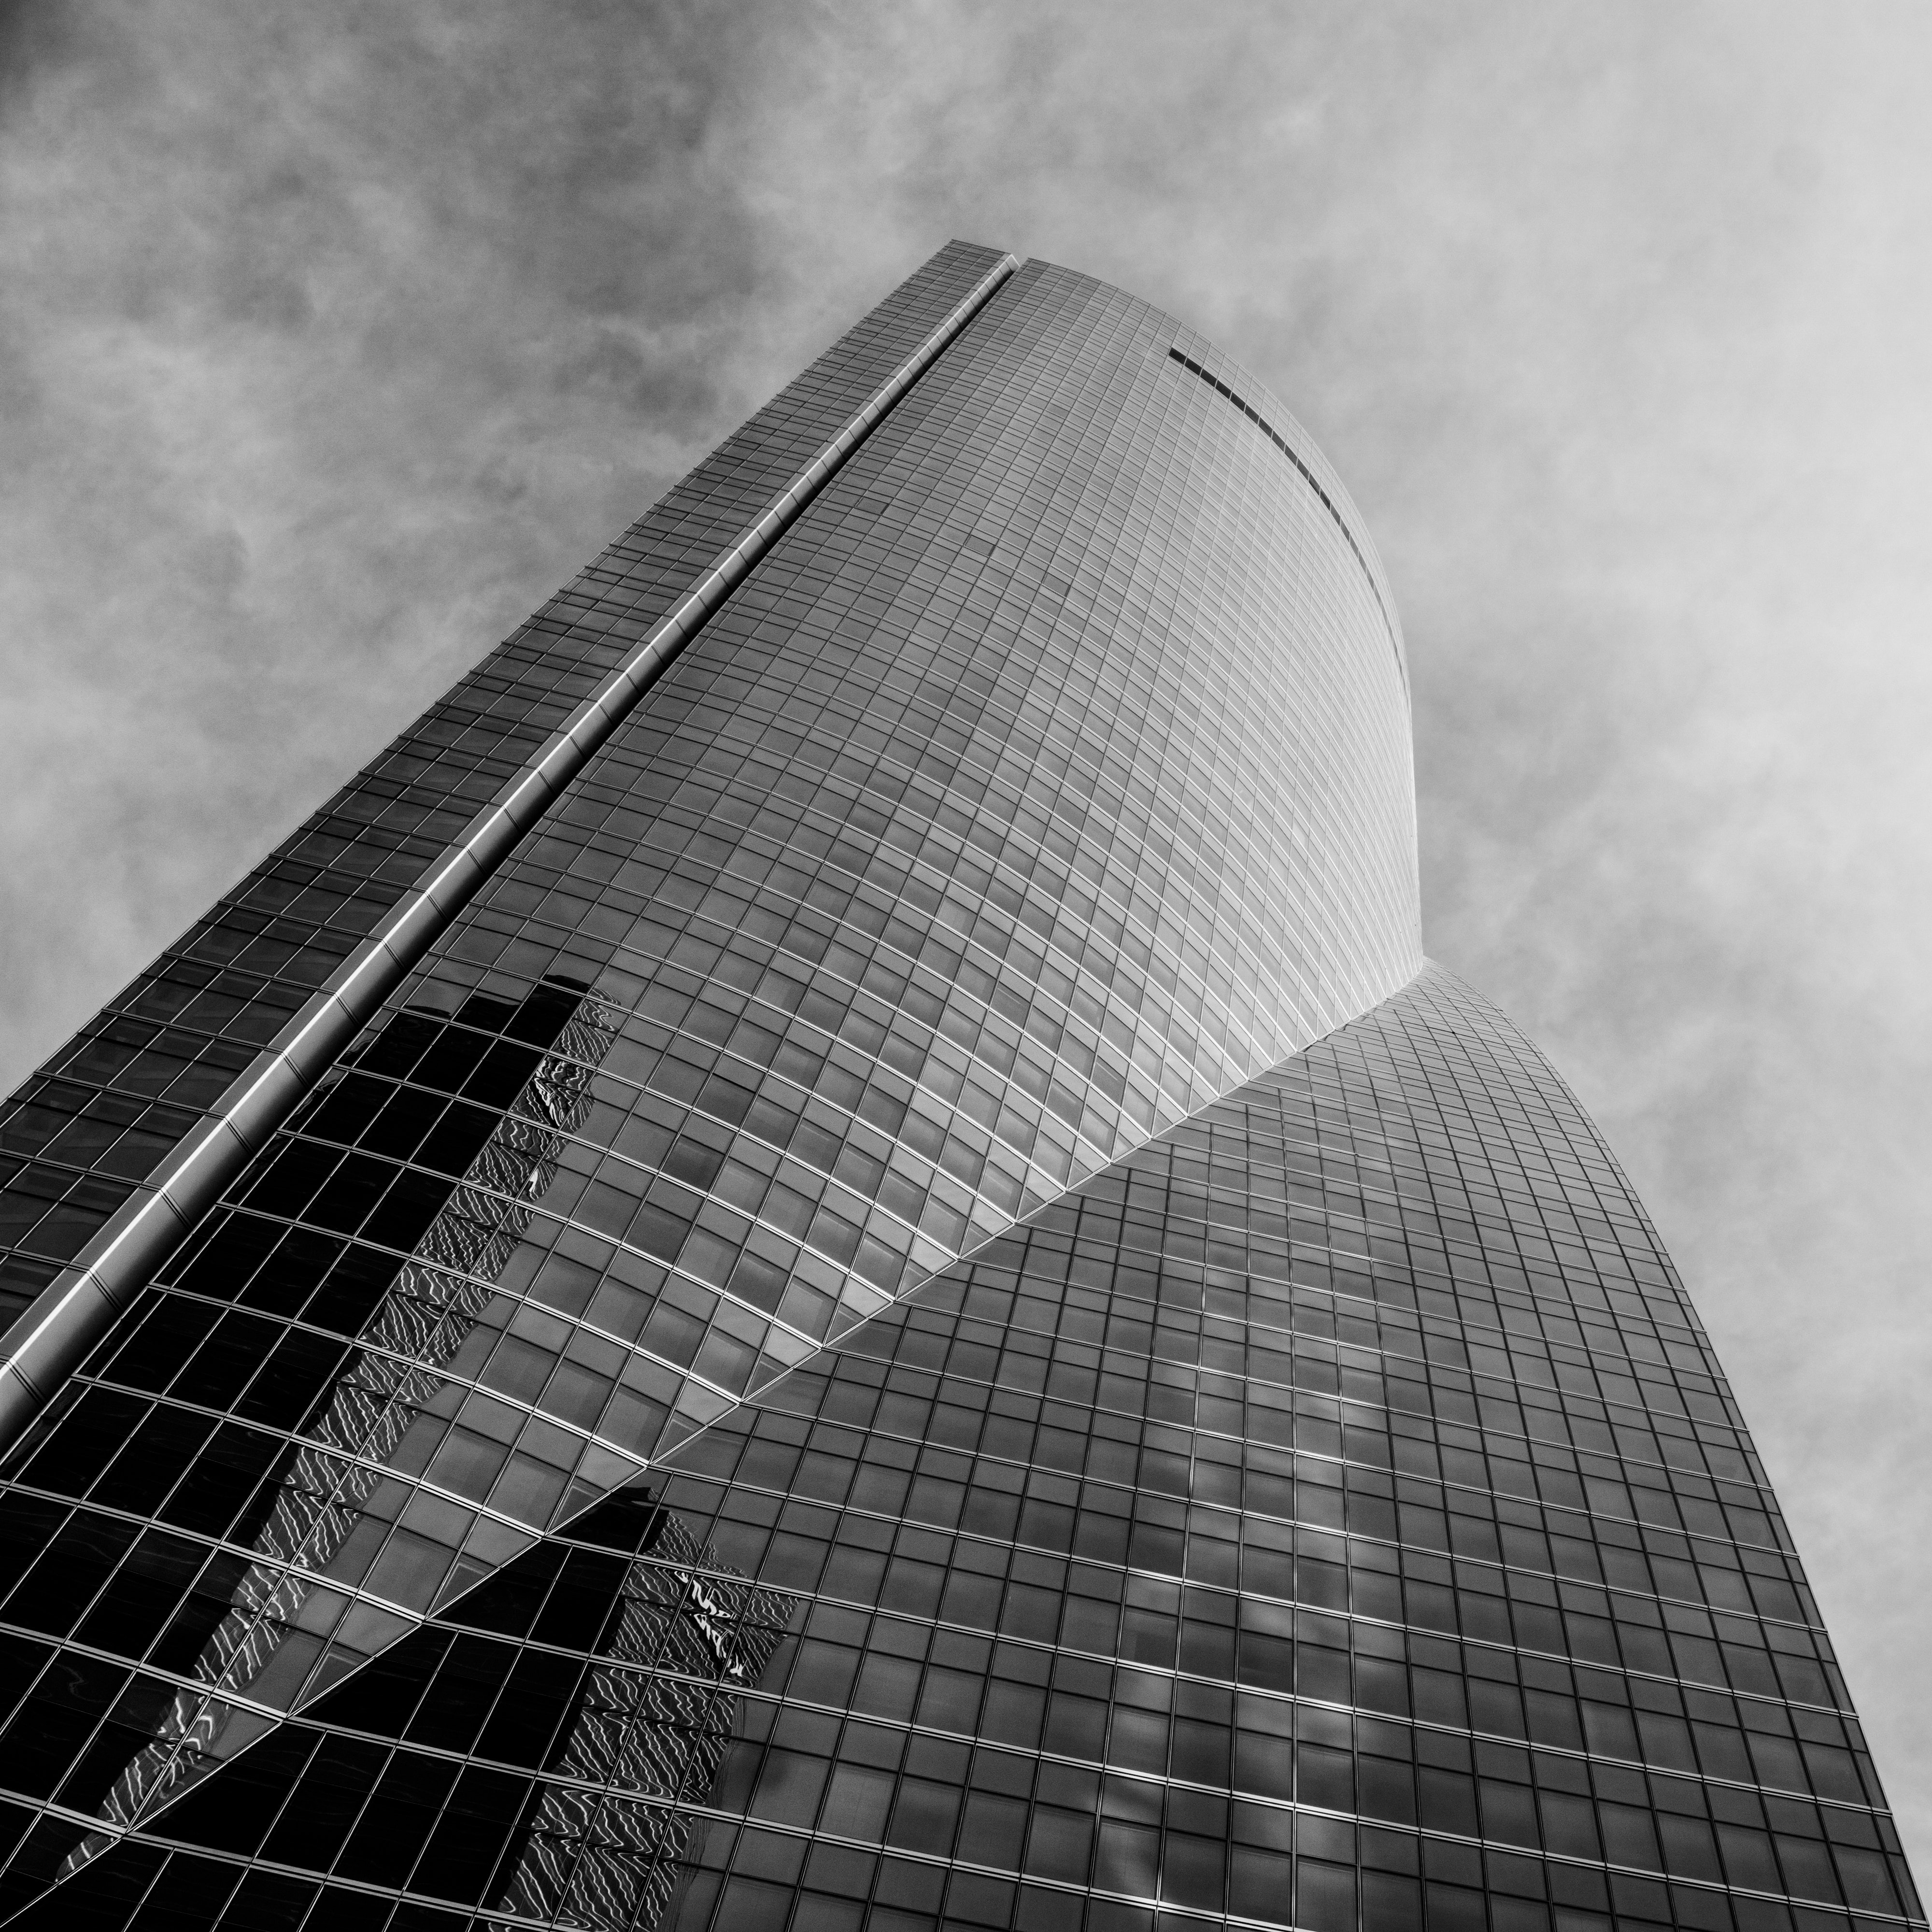
skyscraper, building, black and white, landmark, sky, monochrome photography, daytime, architecture, tower block, urban area, photography, monochrome, structure, tower, metropolis, metropolitan area, line, corporate headquarters, angle, facade, brutalist architecture, stock photography, daylighting